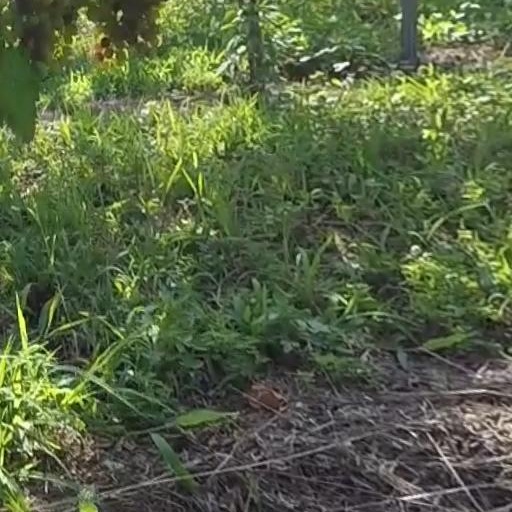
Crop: grape